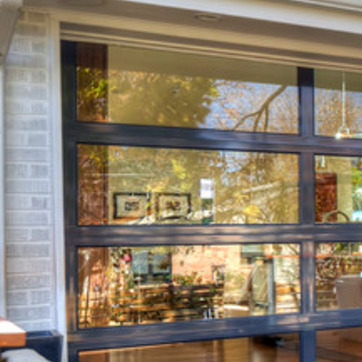
Material: glass